Justice Chaudhury

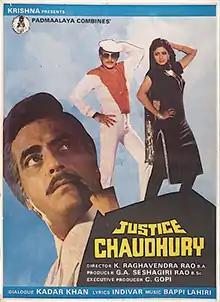
Theatrical release poster

Justice Chaudhury is a 1983 Hindi film, produced by G.A. Seshagiri Rao under the Padmalaya Studios banner, presented by Krishna and directed by K. Raghavendra Rao. The film stars Jeetendra, Sridevi, Hema Malini, Moushumi Chatterjee and music composed by Bappi Lahiri. The film is a remake of Telugu movie "Justice Chowdary" (1982), which also stars Sridevi in the same role.